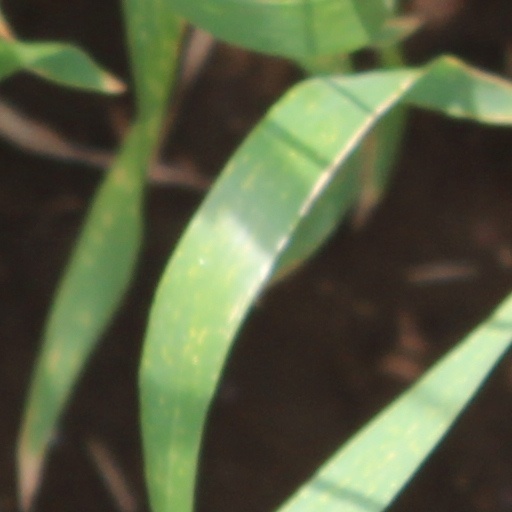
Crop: wheat